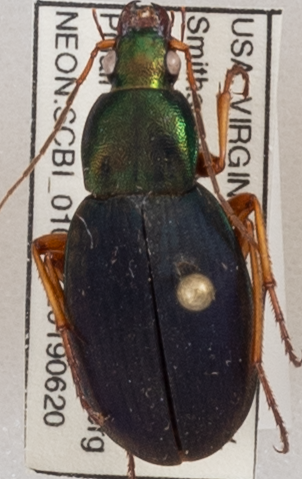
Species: Chlaenius aestivus
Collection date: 2019-06-20
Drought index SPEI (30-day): -0.27
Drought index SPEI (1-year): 2.09
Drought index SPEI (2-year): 2.09